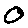
Label: 0